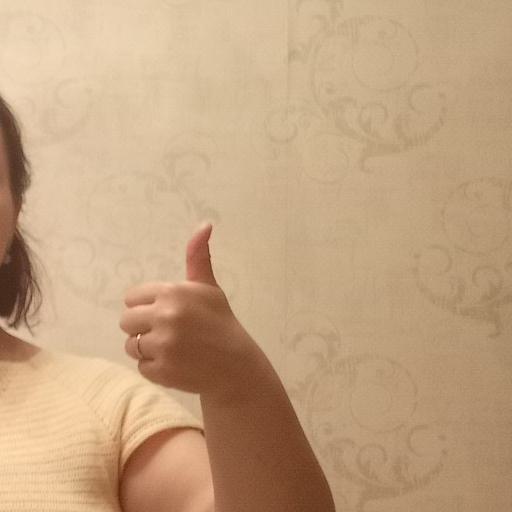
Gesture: like